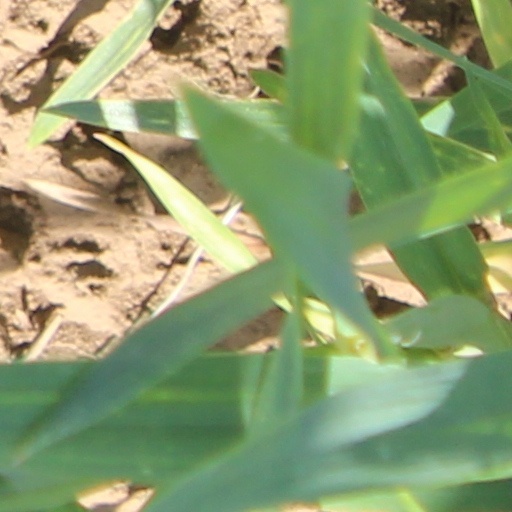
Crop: wheat